Šentgotard

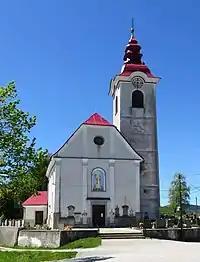
Saint Gotthard's Church

The local parish church, from which the settlement gets its name, is dedicated to Saint Gotthard and belongs to the Roman Catholic Archdiocese of Ljubljana. It dates to the 18th century.